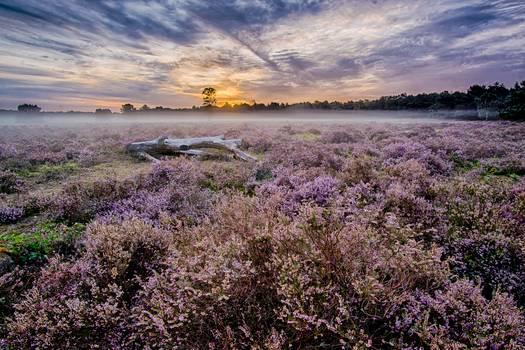
Label: Watermark